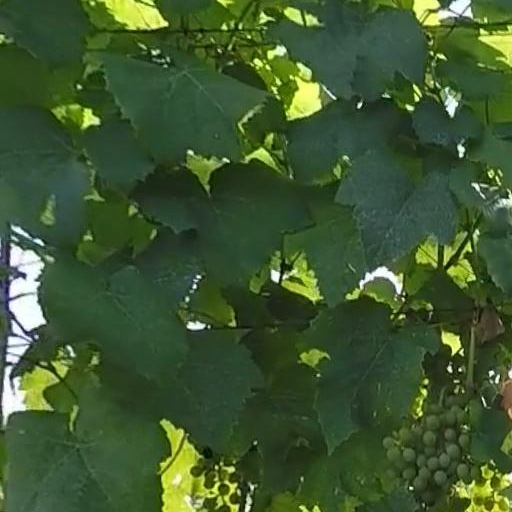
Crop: grape